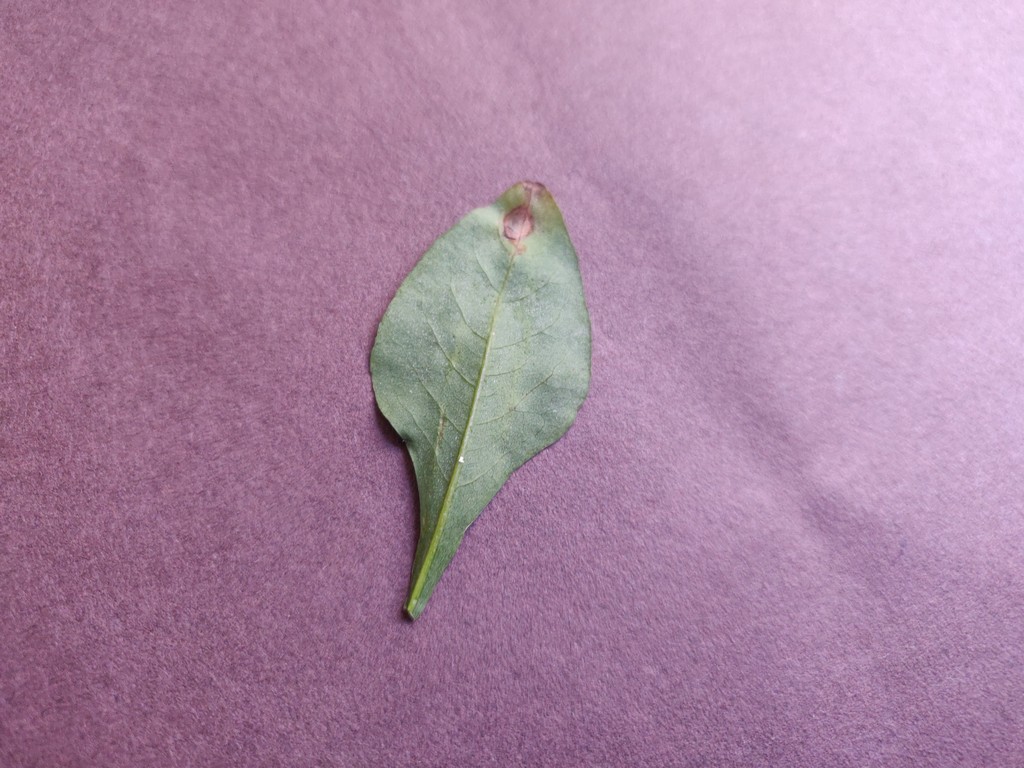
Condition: Unhealthy
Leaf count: single
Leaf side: back